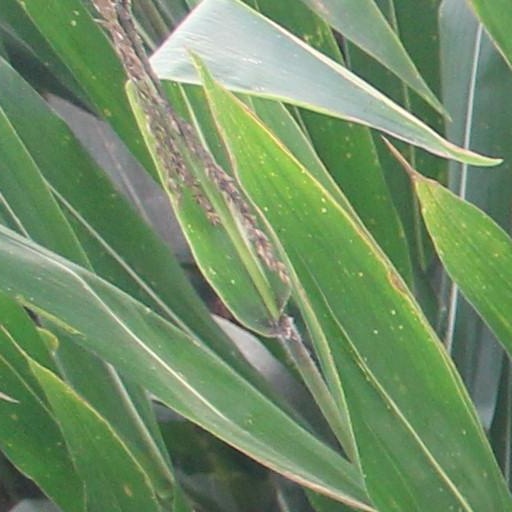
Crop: maize; corn